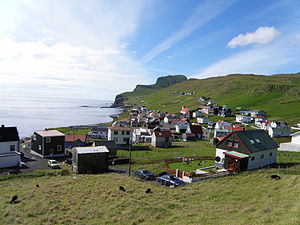
Marjun den stærke
Bygden Sumba, hvor Stærke Marjun boede. Bydelen i Hørg ses oppe på bjergskråningen længst borte. Bjerget Beinisvørð ses midt på billedet, bagved Hørg-bydelen.
Marjun den stærke, er en historisk person fra Færøerne, der bl.a. var kendt for sin styrke. Historien om hende og hendes sønner, Hargabrødrene, kendes fra bogen ”Færøske folkesagn og æventyr”, 1898 – 1901 efter Jakob Jakobsen. Historierne er således overleveret ved mundtlig overlevering, indtil de blev skrevet ned af filologer. Nogle historiske fakta kan man stadfæste ud fra historiske dokumenter, bl.a. at Marjuns bror, Símun Jenisson, fæstede gården efter sin far i 1592.